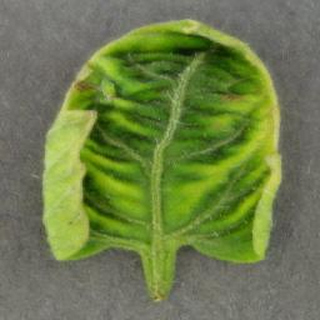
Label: tomato_yellow_leaf_curl_virus